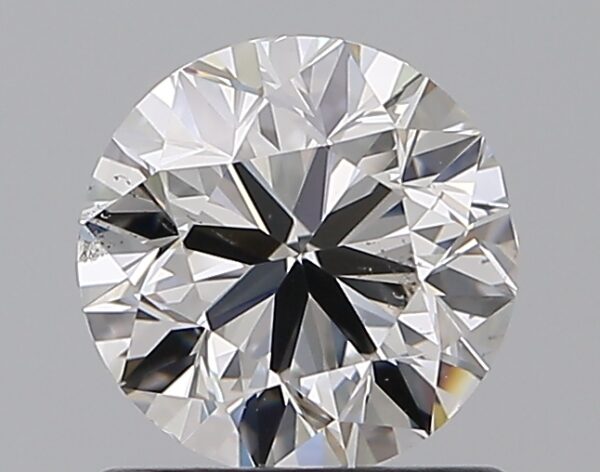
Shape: round
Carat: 0.9
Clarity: VS2
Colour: D
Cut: VG
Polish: EX
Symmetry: VG
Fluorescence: F
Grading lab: GIA
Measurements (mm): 6.04 x 6.11 x 3.85